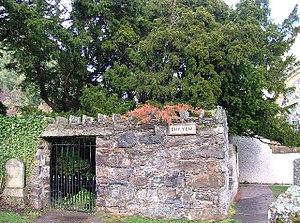
L'if de Fortingall est un vieil if qui se trouve dans le cimetière du village de Fortingall à Perth and Kinross en Écosse. Son âge est estimé à entre 2 000 et 5 000 ans, ce qui en fait l'un des plus vieux arbres d'Europe.
La flore de l'Écosse est un assemblage d'espèces de plantes dont plus de 1 600 espèces de plantes vasculaires, plus de 1 500 de lichens et près de 1 000 bryophytes. Le nombre total d'espèces vasculaires est faible comparé à d'autres pays, mais les bryophytes et les lichens sont abondants et ces derniers forment en Écosse une population d'importance mondiale. Plusieurs populations d'espèces rares de fougères existent, bien que l'impact des collectionneurs du XIXᵉ siècle ait mis en péril l'existence de plusieurs de leur espèces.